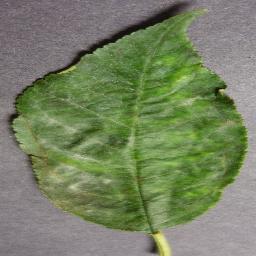
Label: Cherry___Powdery_mildew